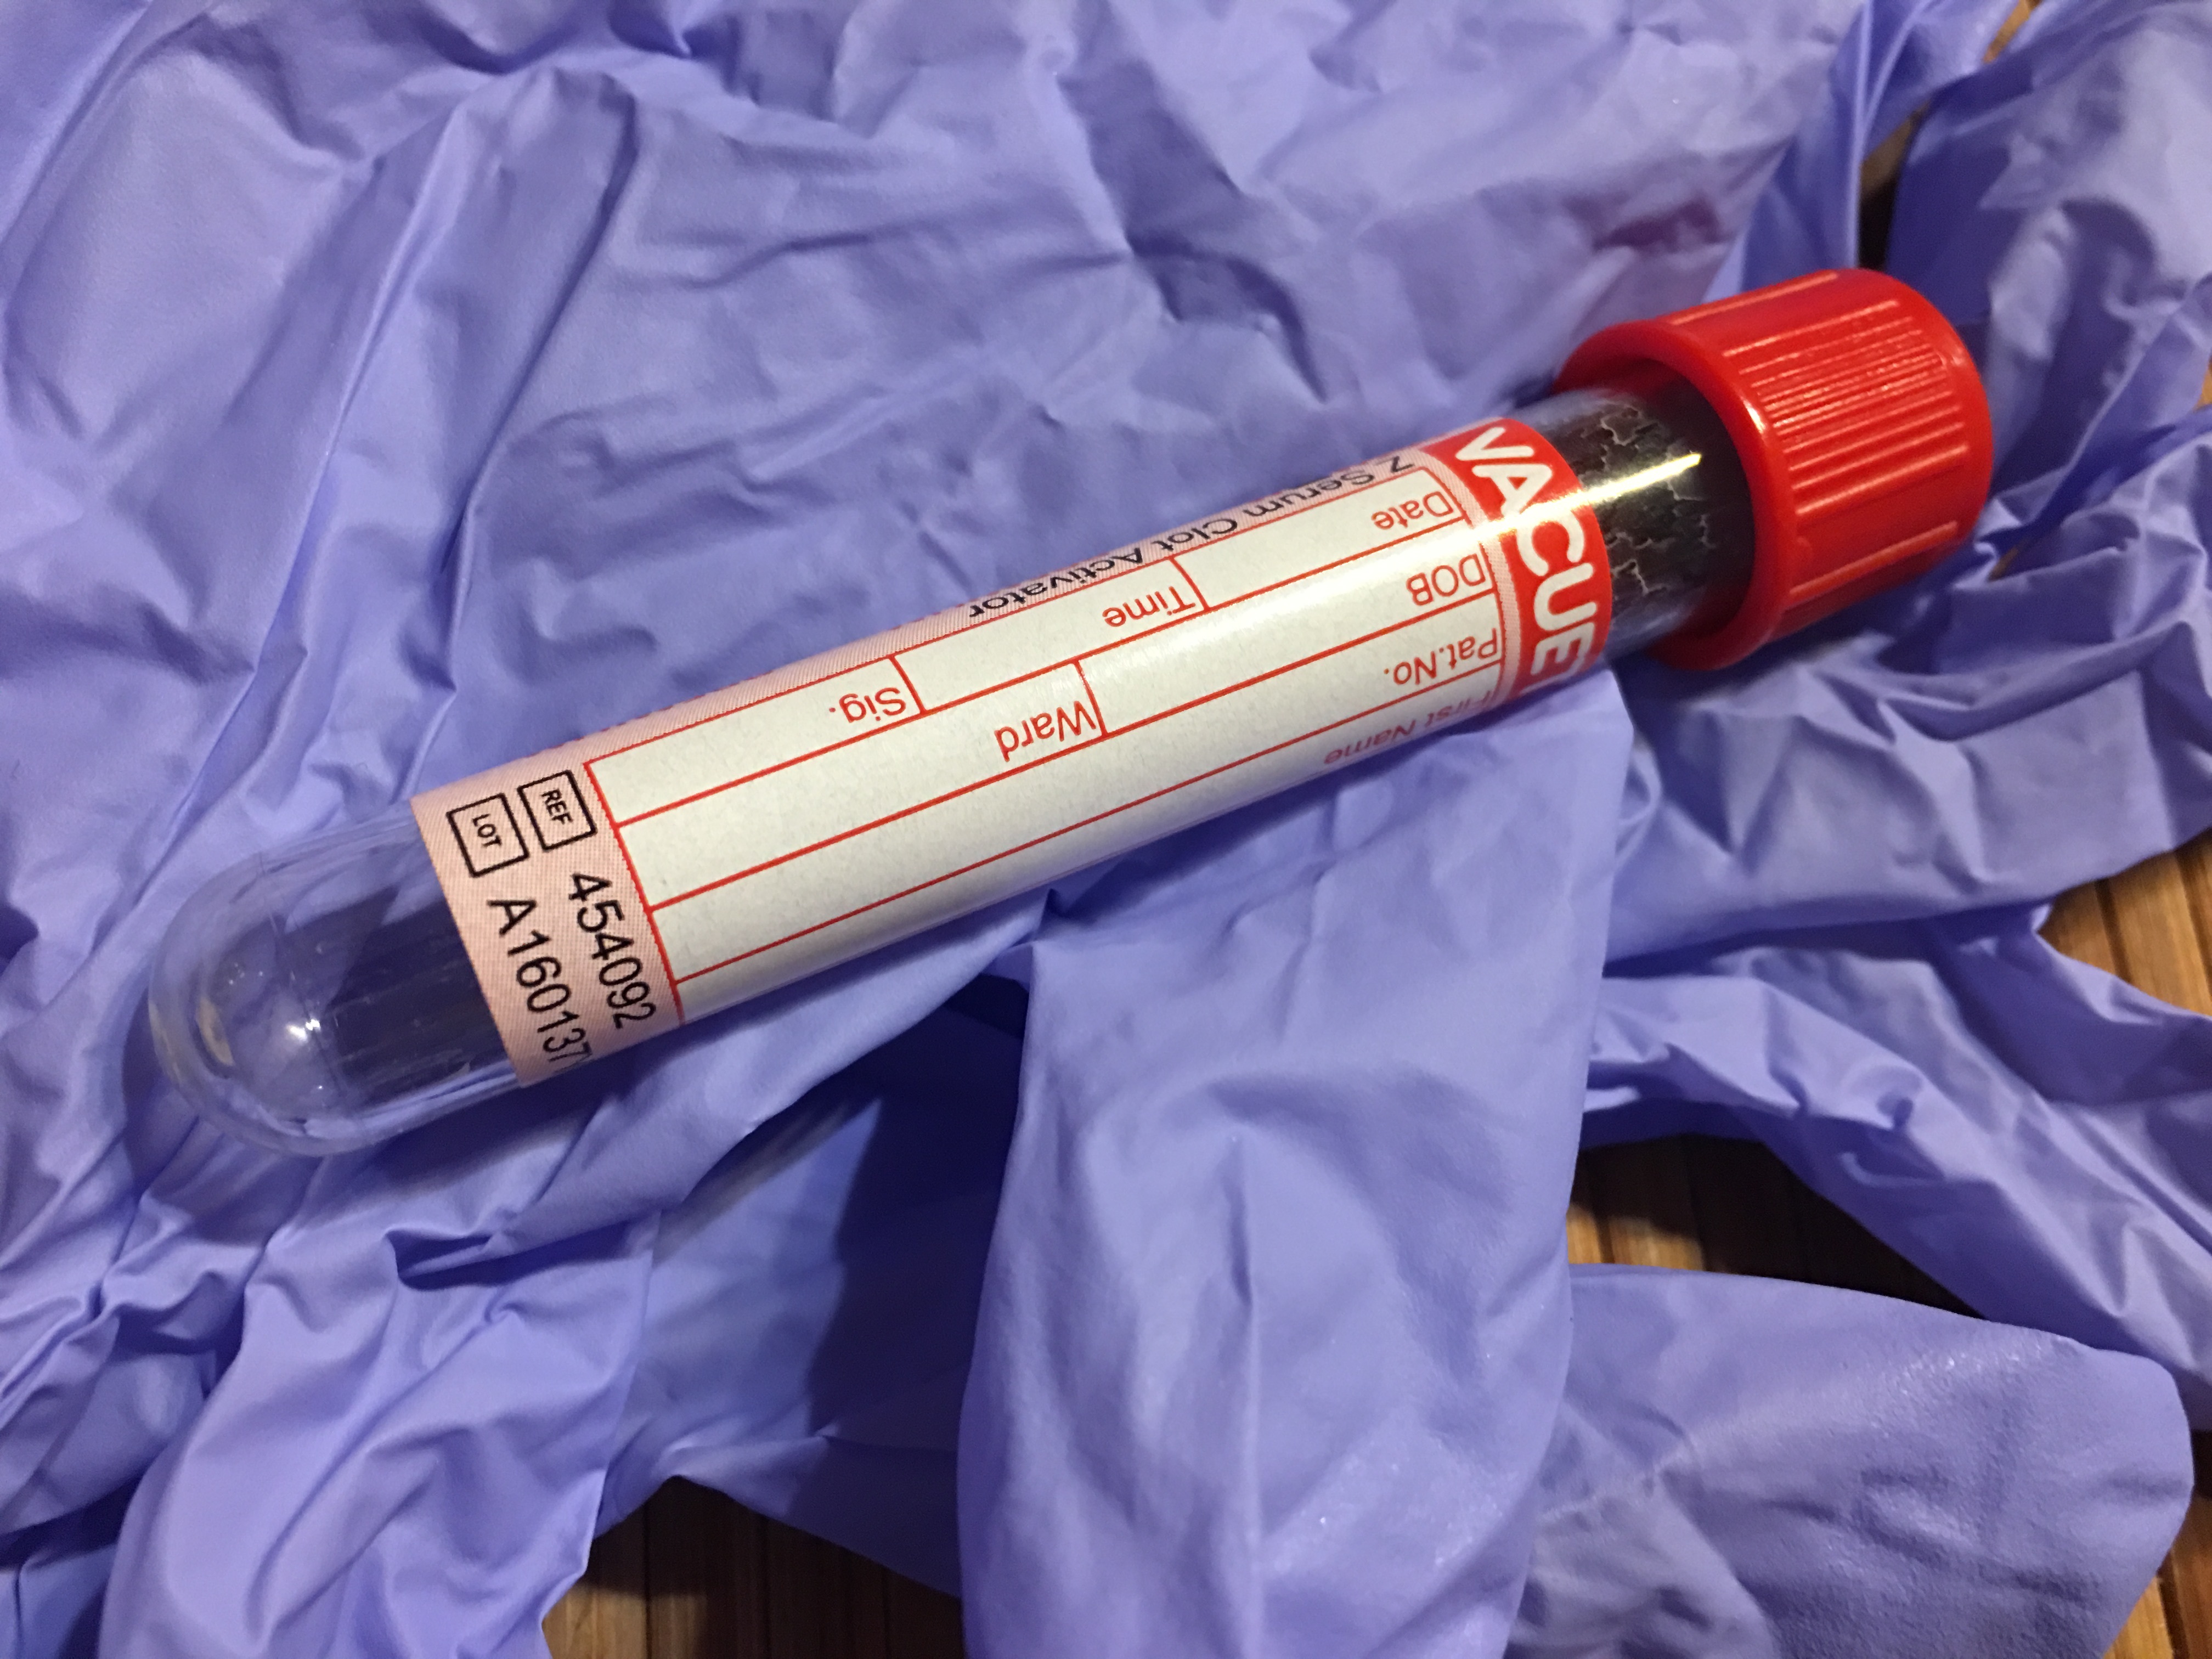
needle, glove, tube, set, research, product, blood, laboratory, hospital, download, lab, medical, diagnosis, the syringe, the test, diagnostics, diagnostician, closed system, hemocyte